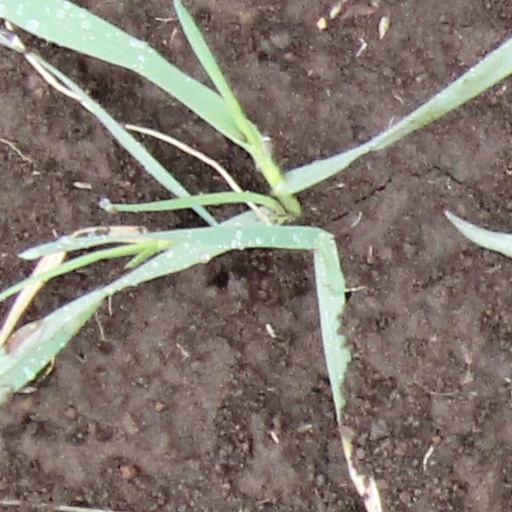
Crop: wheat